Olustee Battlefield Historic State Park

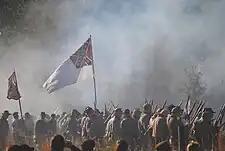
The Battle of Olustee reenactment on the 150th anniversary.

Year-round park activities include hiking, picnicking, and viewing interpretive displays. Amenities include a one-mile (1.6 km) hiking trail with interpretive displays, picnic tables and a small interpretive center about the battle. In addition, the Florida Trail goes through the Historic Site, with the Olustee Trailhead close to the main entrance on U.S. 90.